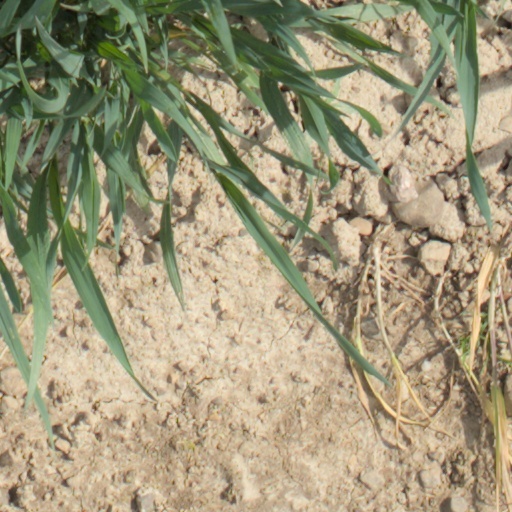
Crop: wheat